Lathe

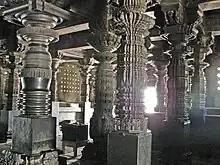
Lathe turned pillars at Chennakeshava Temple, Belur

The lathe is an ancient tool. The earliest evidence of a lathe dates back to 4th century BC Egypt an is a depiction in the tomb of Petosiris. There is also tenuous evidence for a turned artifact at a Mycenaean Greek site, dating back as far as the 13th or 14th century BC.